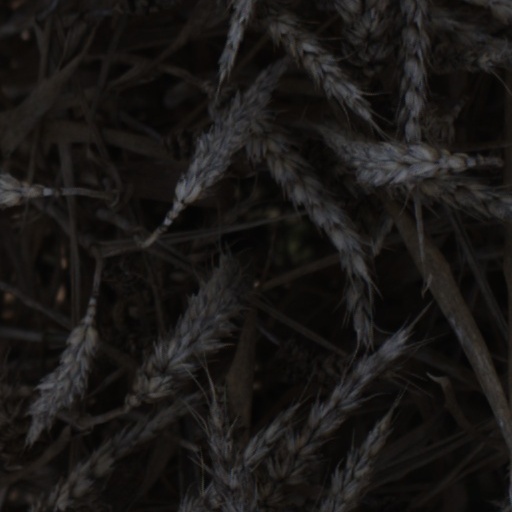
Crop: wheat